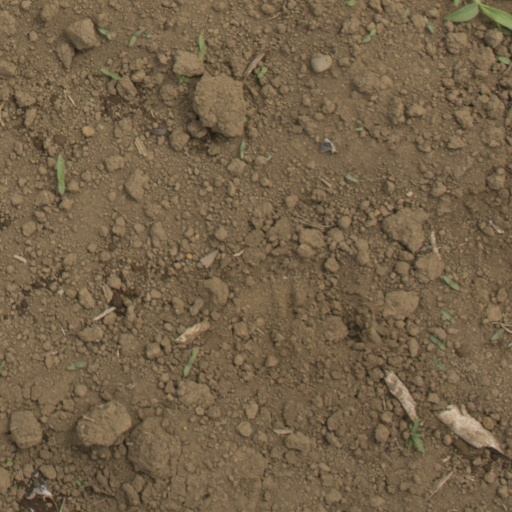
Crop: Jerusalem artichoke